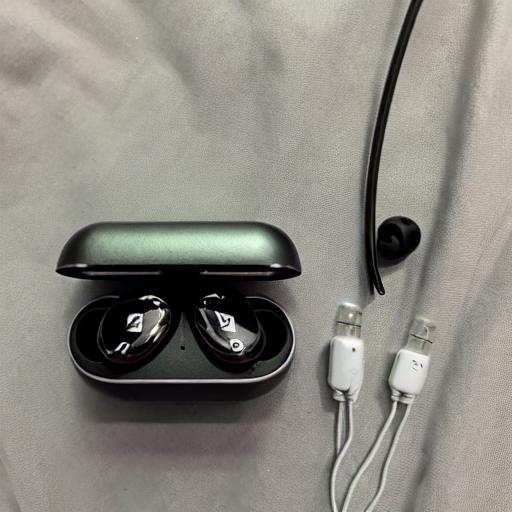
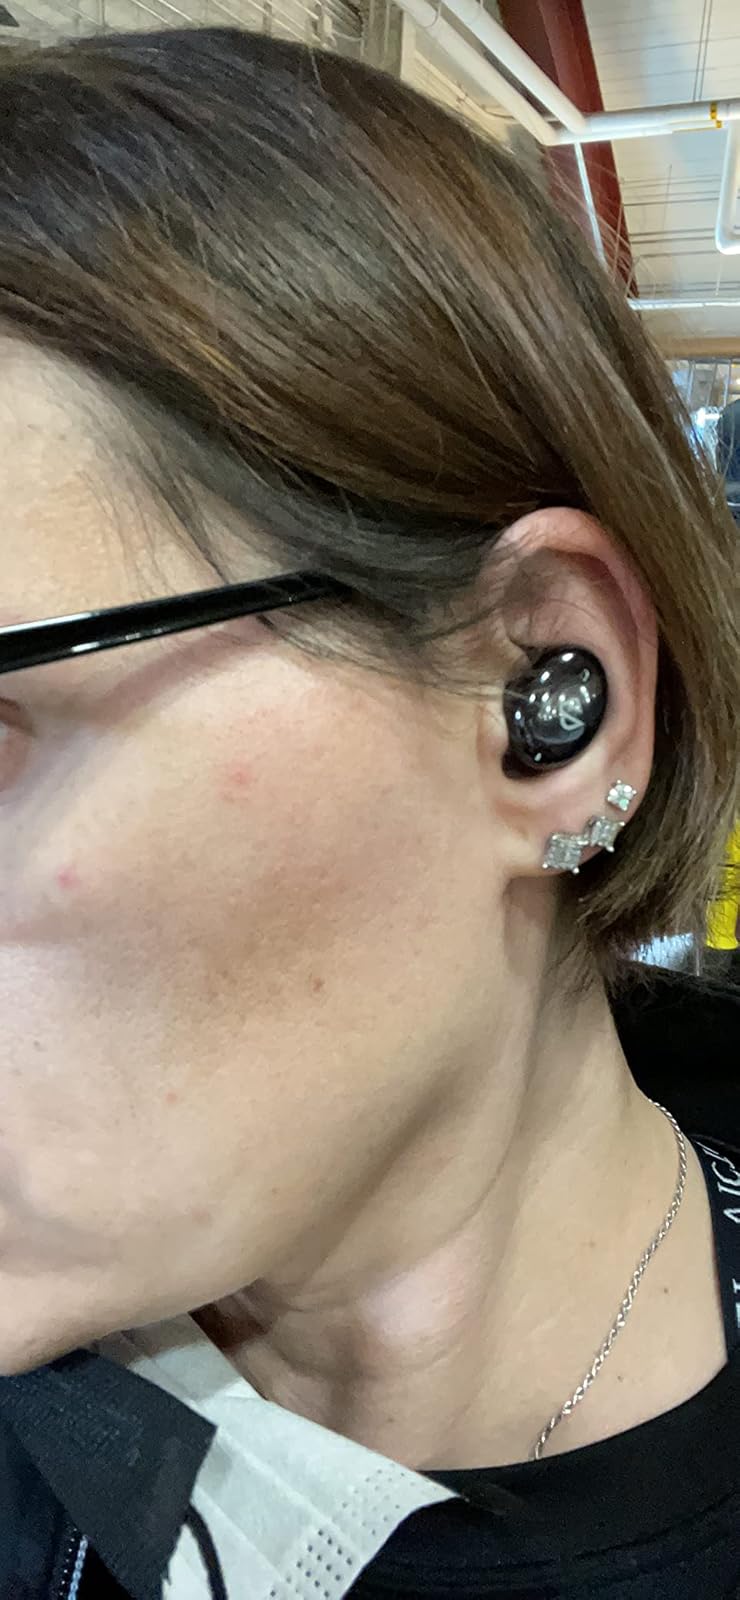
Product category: earbuds
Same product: no